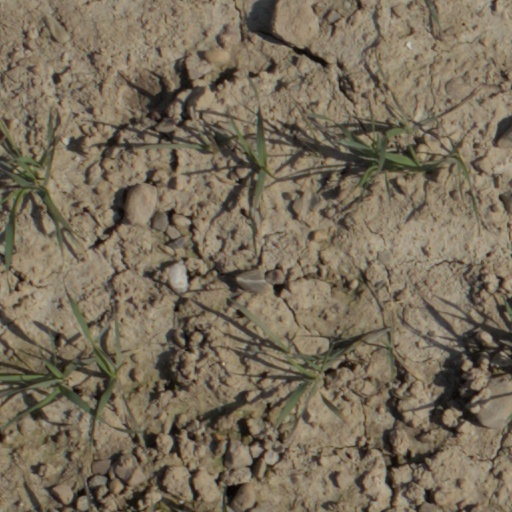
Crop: wheat